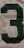
Number: 3